Bife a cavalo
Also known as:
he - Hebrew: ביטוק
ko - Korean: 비프 아 카발루
pt - Portuguese: Bife a cavalo
Category: rice (mixed rice)
Cuisine: Portuguese, Argentinian, Brazilian
Associated cuisines: Portuguese, Argentinian, Brazilian
Area: Portugal, Argentina, Brazil
Countries: Portugal, Argentina, Brazil
Region: Southern Europe South America

The dish consists of grilled or pan-fried steak with rice, beans, and salad.

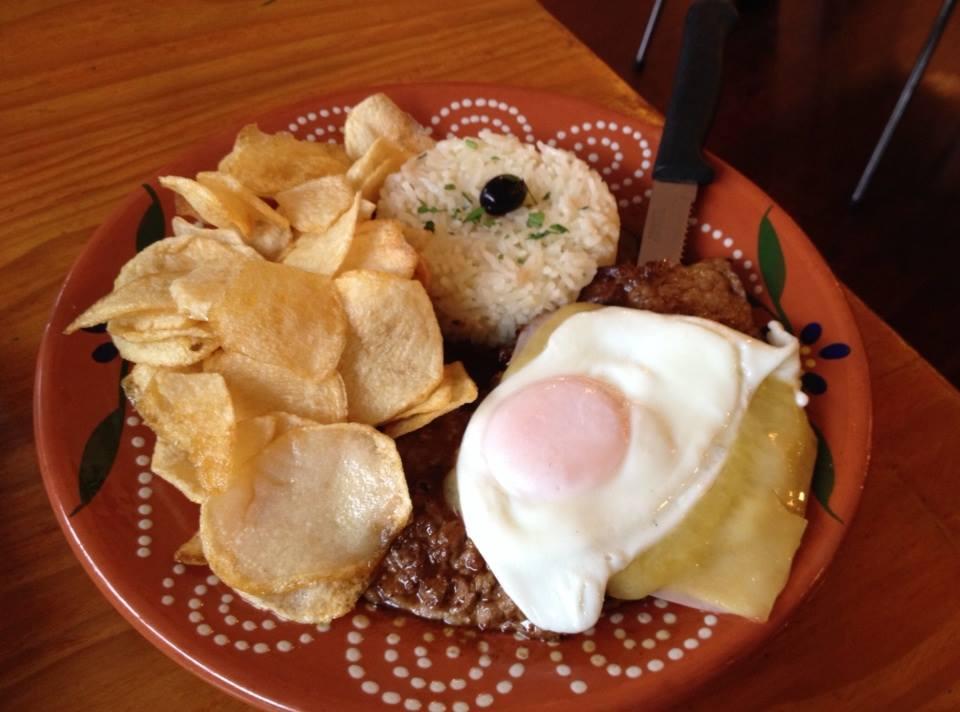
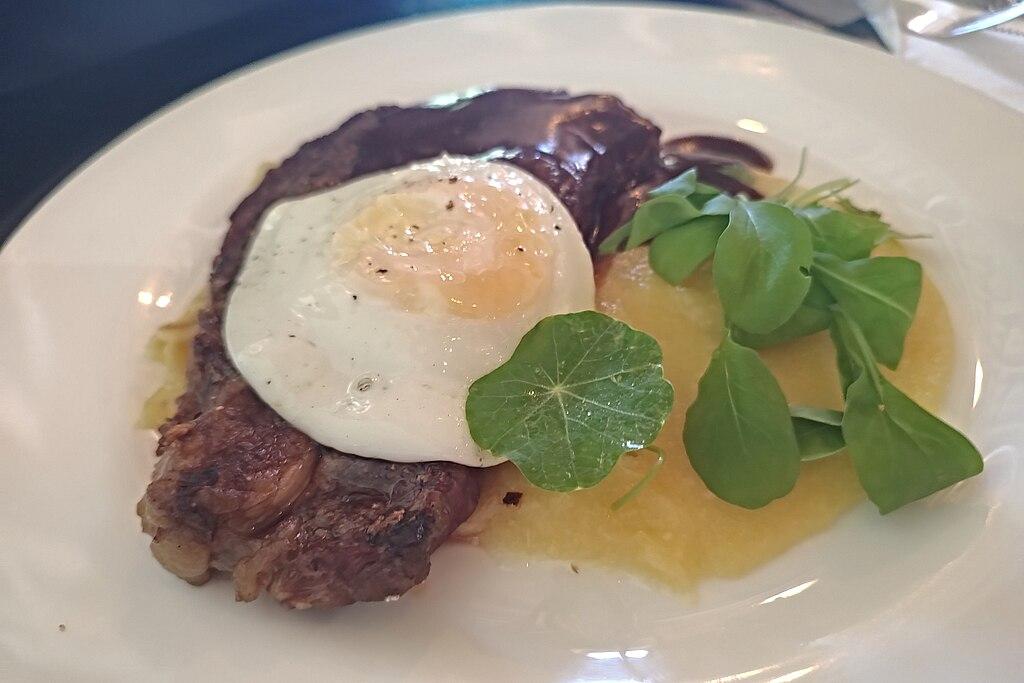